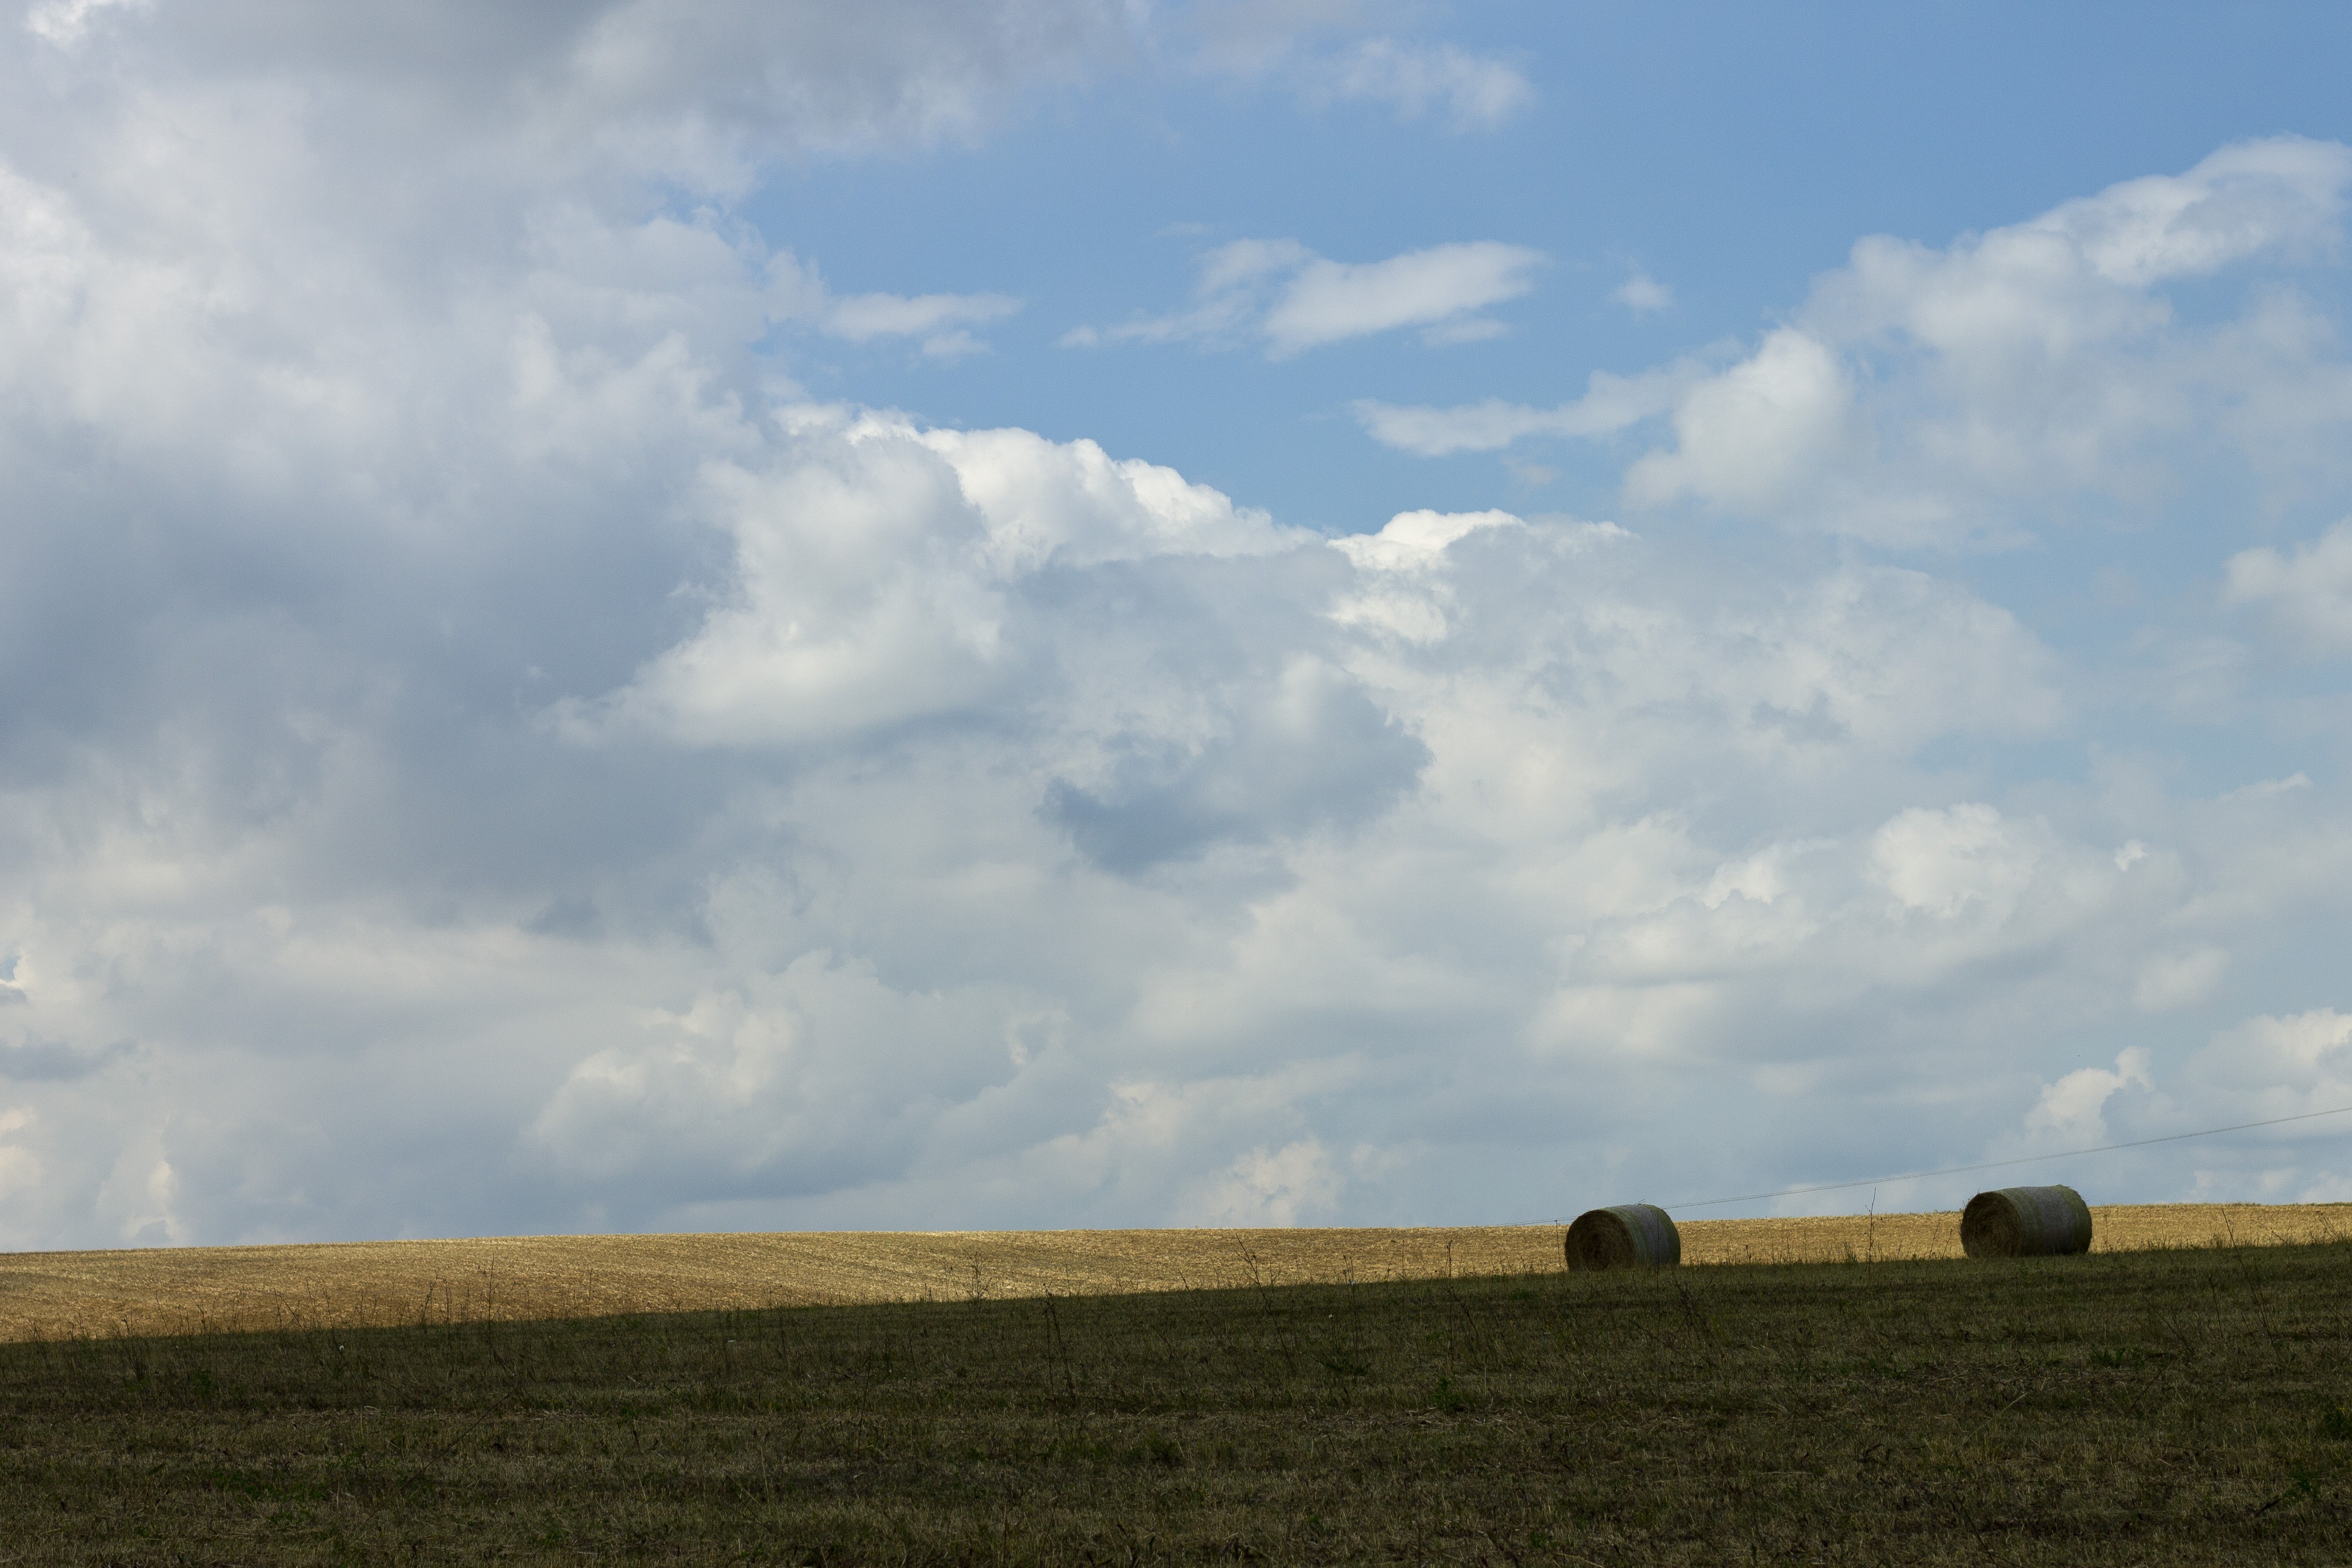
landscape, nature, grass, horizon, cloud, sky, field, meadow, prairie, hill, wind, harvest, pasture, agriculture, plain, cloud cover, clouds, fields, earth, grassland, plateau, wide, habitat, ecosystem, hay bales, steppe, arable, rural area, meteorological phenomenon, natural environment, grass family, atmosphere of earth